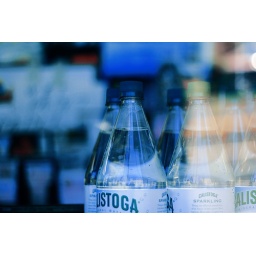
water in a glass is the best stuff